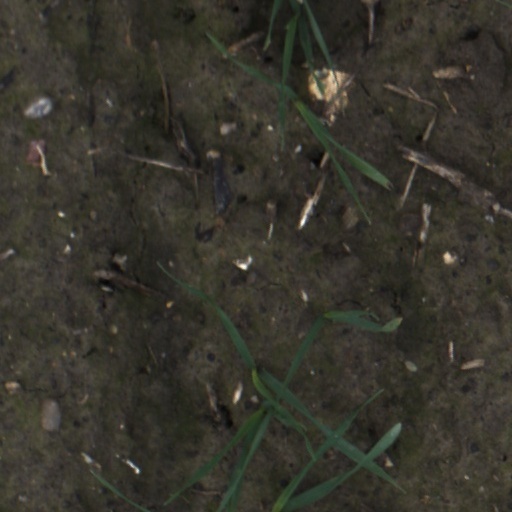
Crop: wheat